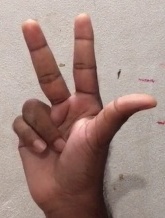
ASL sign: 3